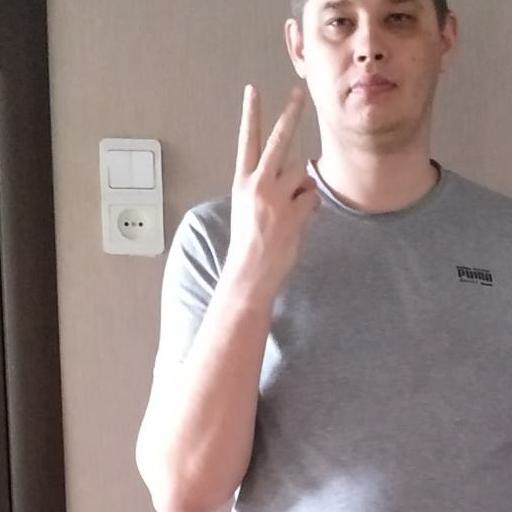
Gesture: peace_inverted